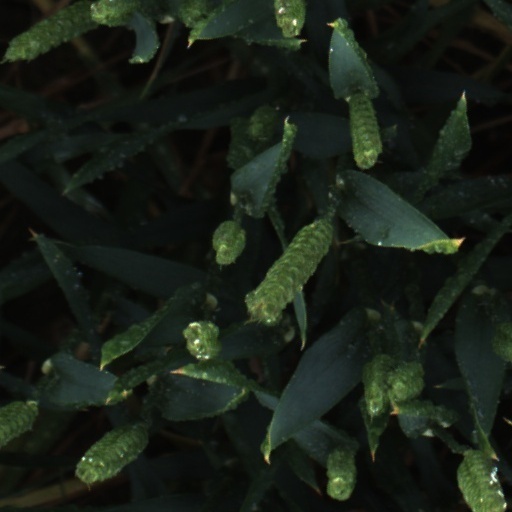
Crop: wheat